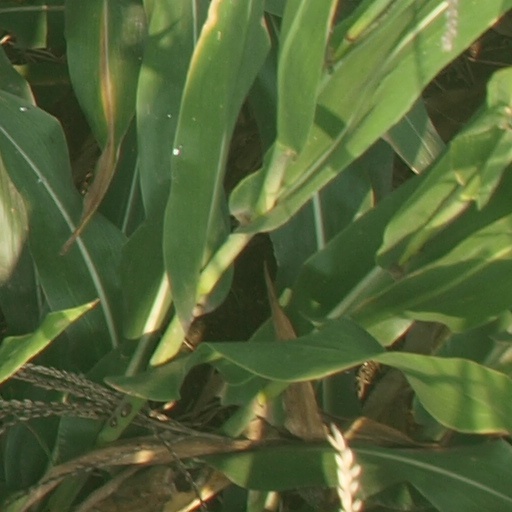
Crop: maize; corn